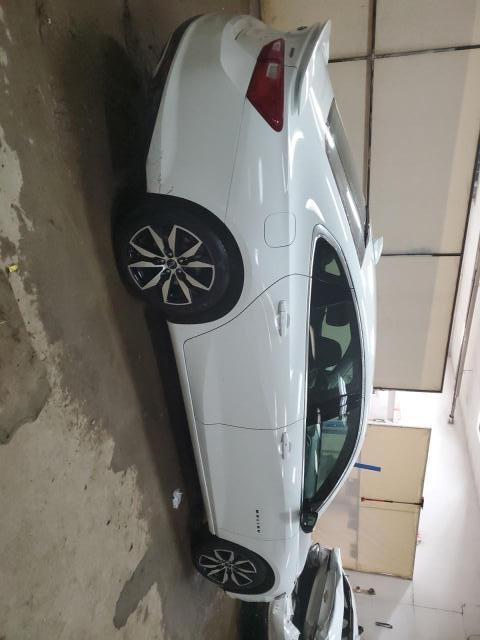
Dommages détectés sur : pare-choc arrière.
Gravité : mineur